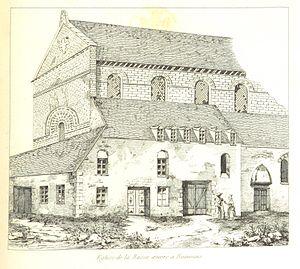
L'église de la Basse-Oeuvre à Beauvais, telle que représentée dans ""La France historique et monumentale"" de Jean-Abel Hugo, 1836"
L'église Notre-Dame-de-la-Basse-Œuvre de Beauvais est une église catholique paroissiale située au pied de la cathédrale Saint-Pierre de Beauvais. Elle représente la partie antérieure de la précédente cathédrale de Beauvais, qui a été édifiée à la fin du Xᵉ siècle dans le style carolingien. Son petit appareil cubique s'explique par le réemploi de pierres provenant de bâtiments détruits pendant le saccage de Beauvais au IIIᵉ siècle. Après deux incendies, la façade est rebâtie au milieu du XIᵉ siècle, et annonce déjà le style roman à venir. Les dimensions exceptionnelles du transept de la cathédrale Saint-Pierre, appelée la Haute-Œuvre ou Nouvelle-Œuvre à l'époque de sa construction, font apparaître la Basse-Œuvre comme un édifice très modeste, mais avec une hauteur intérieure de 19 m et une longueur de 65 m, c'était une église considérable au milieu du Moyen Âge. Elle a été rognée à trois reprises. Au début du XIIIᵉ siècle, l'incendie du chœur motive le lancement du chantier de la cathédrale gothique vers 1225, et un mur de clôture est établie entre les piles occidentales du transept.